Springfield, New South Wales (Central Coast)

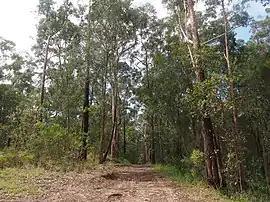

Springfield is a suburb of the Central Coast region of New South Wales, Australia east of Gosford's central business district via The Entrance Road. It is part of the local government area. The state electoral seat is held in Gosford and Terrigal, for the federal Division of Robertson.